Hypothetical partition of Belgium

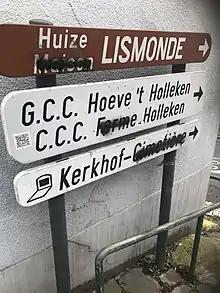
Bilingual road sign in Linkebeek, a Belgian municipality with language facilities bordering Brussels. The French words have been painted over, leaving the Dutch words only

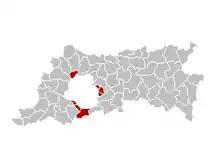
The six municipalities with language facilities in the periphery of Brussels (red) belong to the province Flemish Brabant (gray)

Currents of Belgian nationalism began to emerge in the late 19th century, seeking to overcome the ethnic and linguistic divide and create a national culture. Historian Henri Pirenne asserted that Belgian identity was not defined on racial, ethnic or linguistic lines, but in the civilizational community of the Belgian people. Supporters of a partition of Belgium argue that the synchronized attempts to forge a national identity and culture have been unable to forestall ethno-linguistic rivalries.